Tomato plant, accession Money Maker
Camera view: horizontal (90 deg, fisheye); turntable rotation: 270 degrees
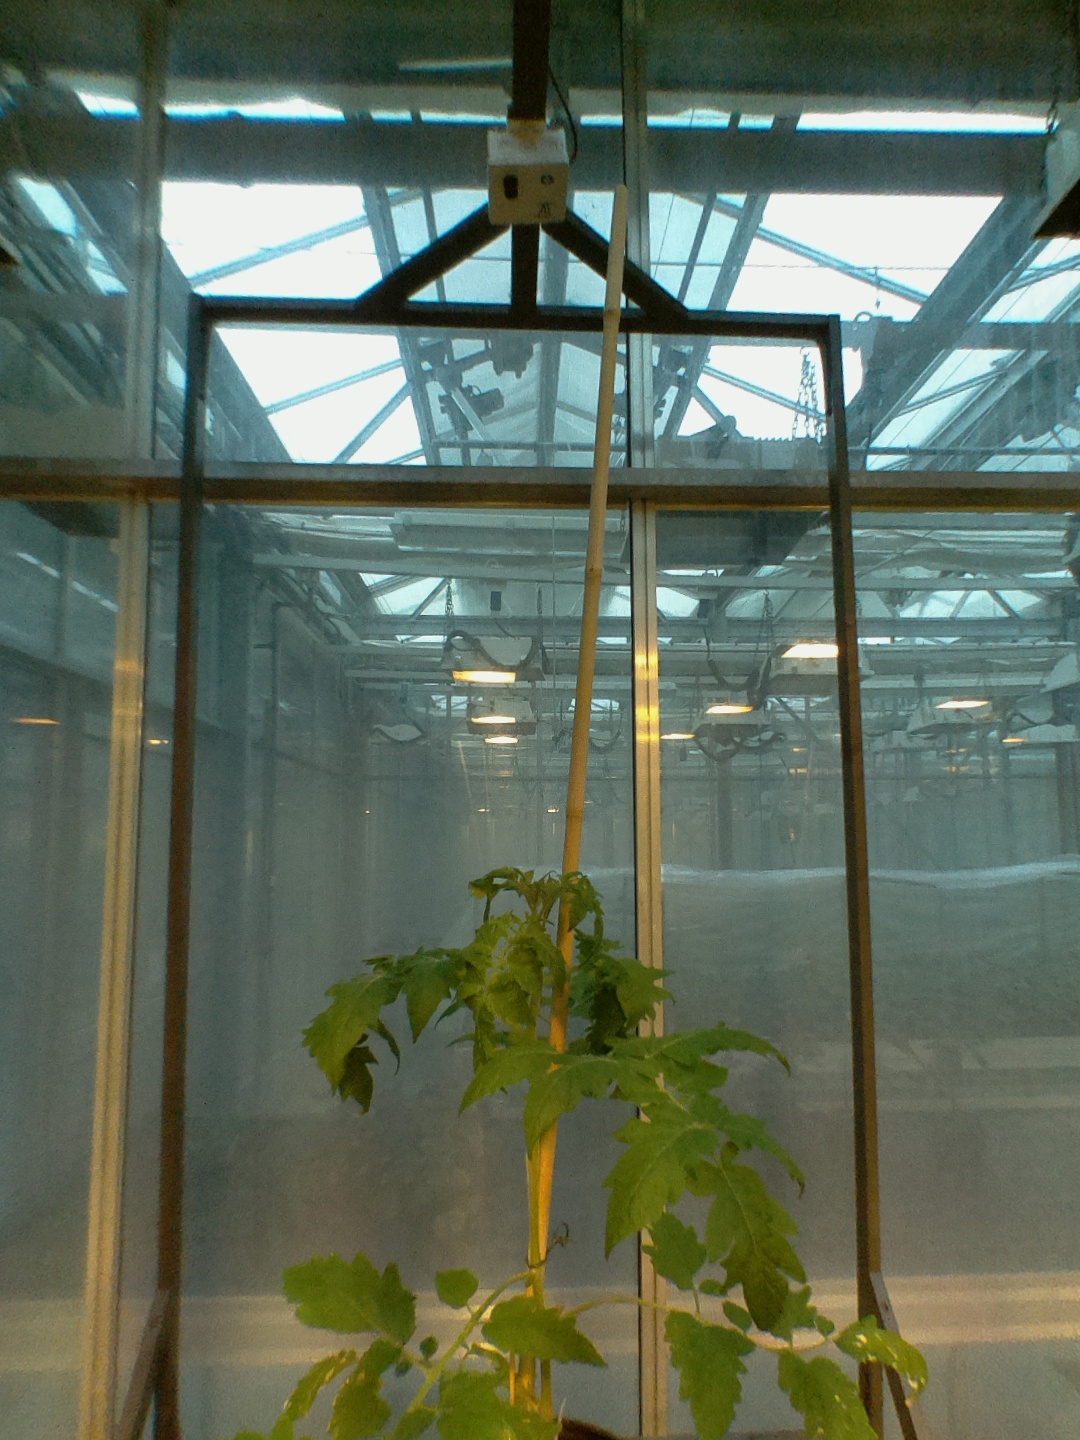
BBCH growth stage 54: 4 inflorescences visible